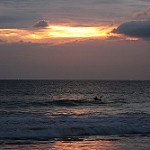
Label: sea